List of hundreds of England

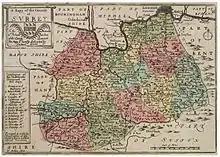
Map of Surrey; by Wenceslaus Hollar (17th century)

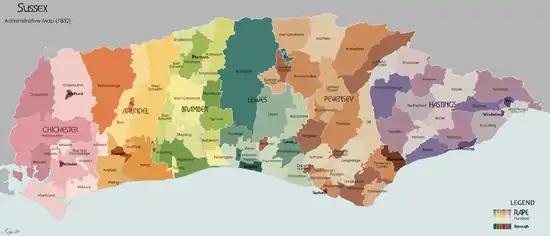
Sussex Hundreds in 1834

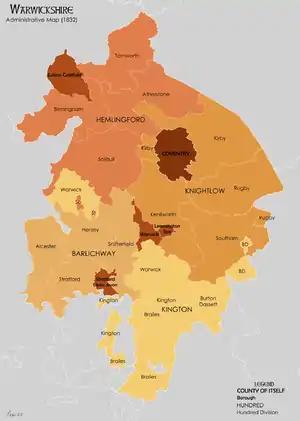
Warwickshire in 1832

The Arundel Rape covered nearly all of what is now West Sussex until about 1250, when it was split into two rapes the Arundel Rape and the Chichester Rape. In 1834 it contained five hundreds sub-divided into fifty six parishes.